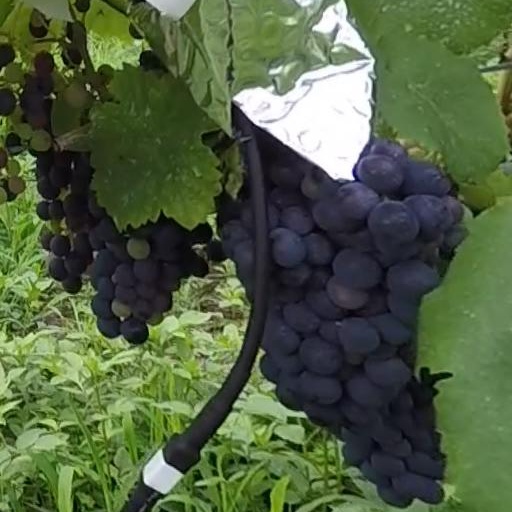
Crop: grape